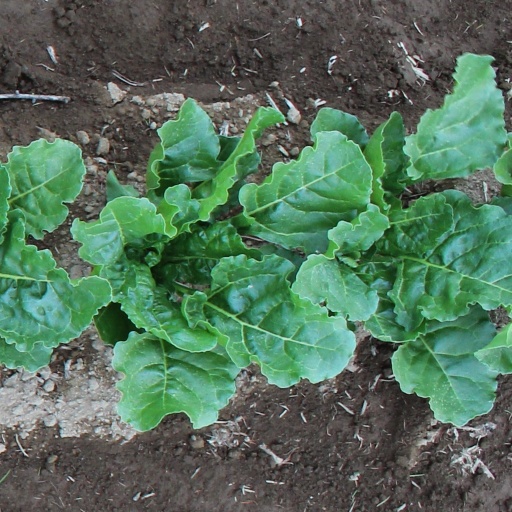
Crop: sugar beet